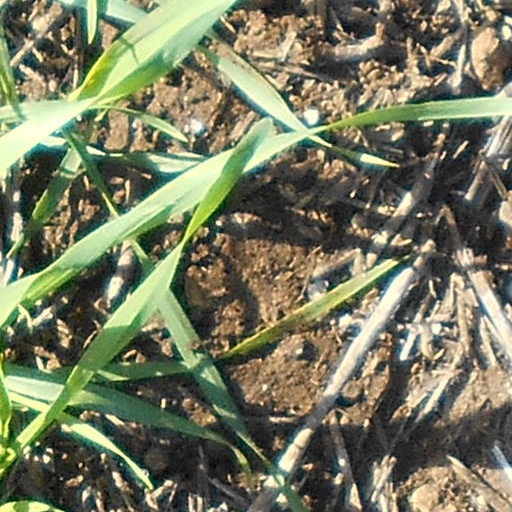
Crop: wheat